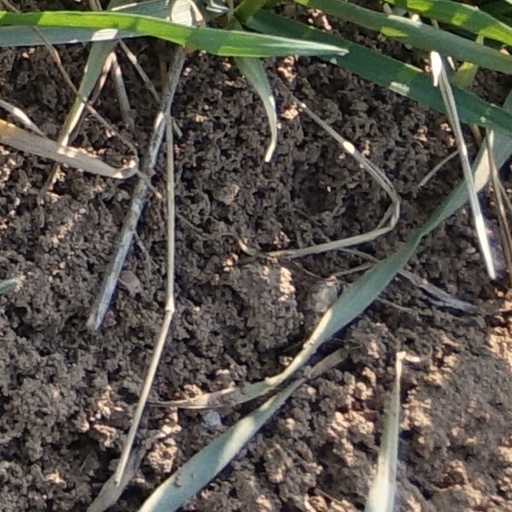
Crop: wheat